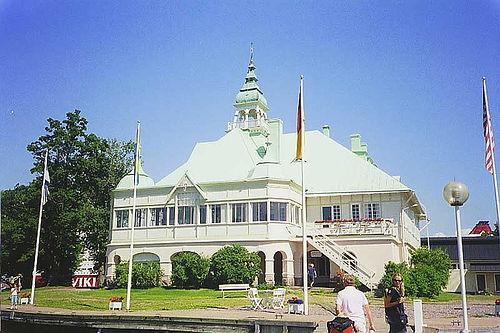
Weather: sun or clear